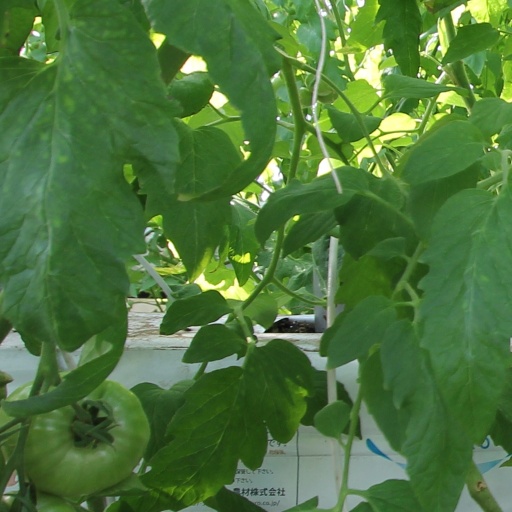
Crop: tomato